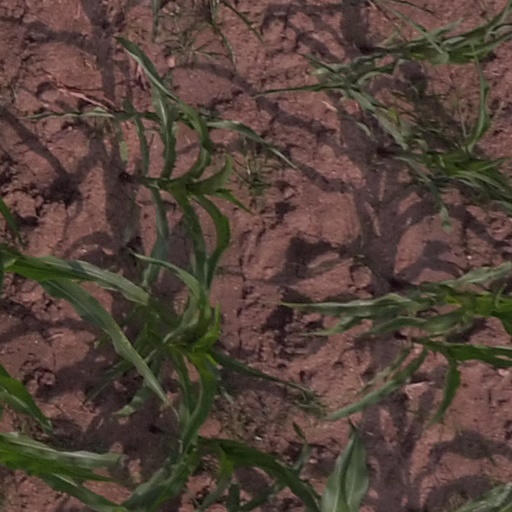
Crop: maize; corn